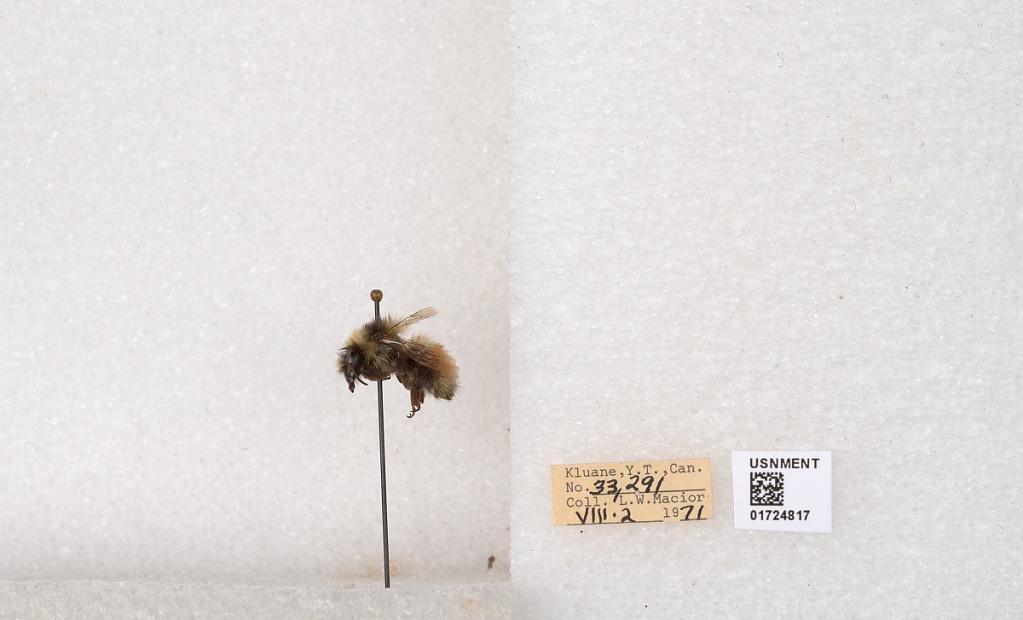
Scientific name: Bombus (Pyrobombus) sylvicola Kirby
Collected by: L. Macior
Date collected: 1971-8-2
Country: Canada
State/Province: Yukon Teritory
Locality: Kluane National Park and Reserve
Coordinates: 60.7493, -139.504